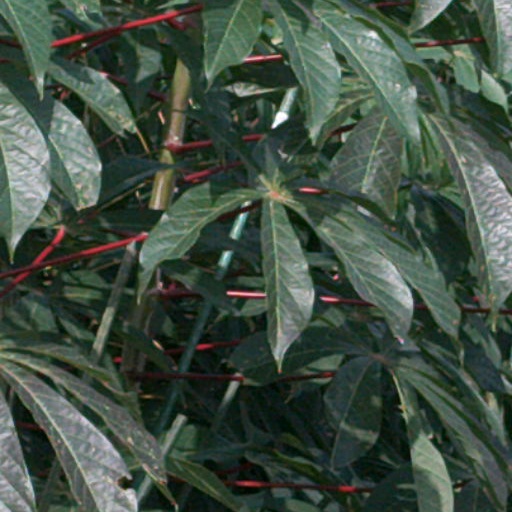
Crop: cassava